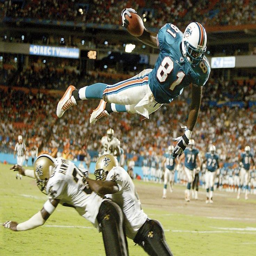
saints at sports team soars over defenders and american football player to score a touchdown during a preseason game .